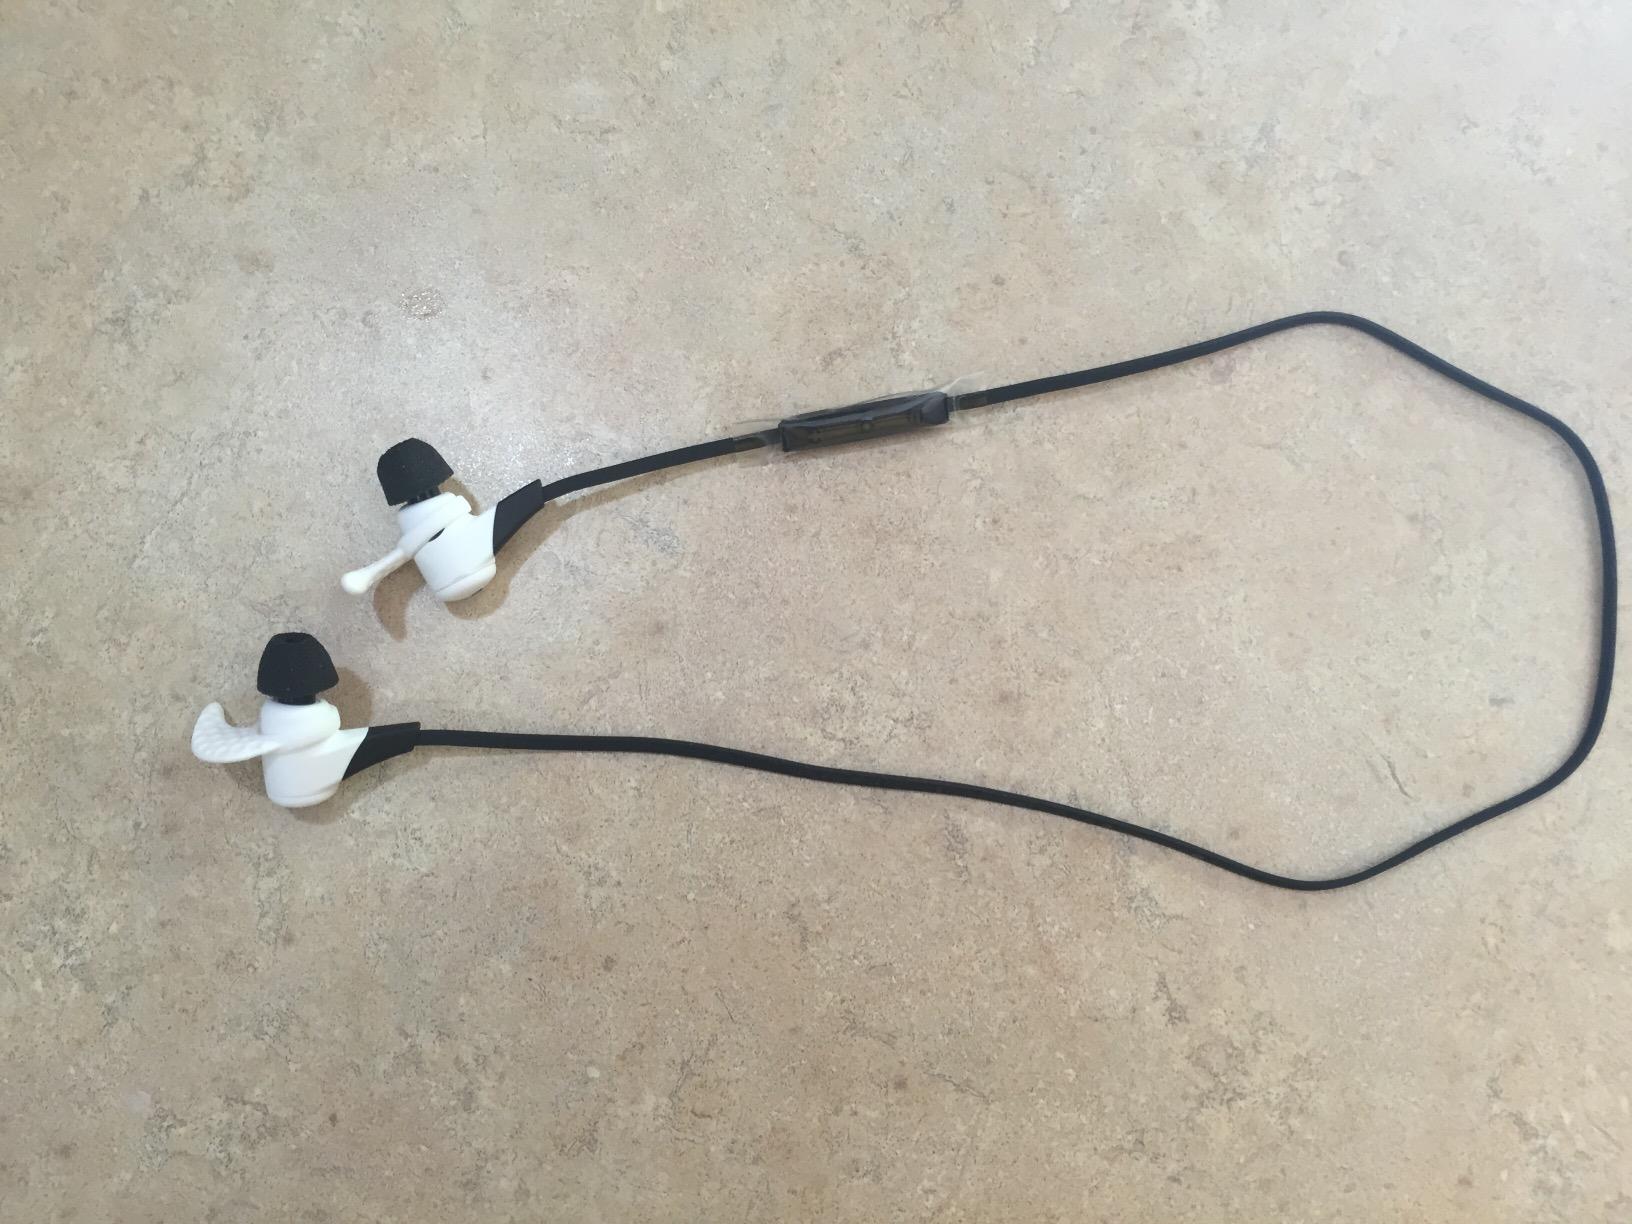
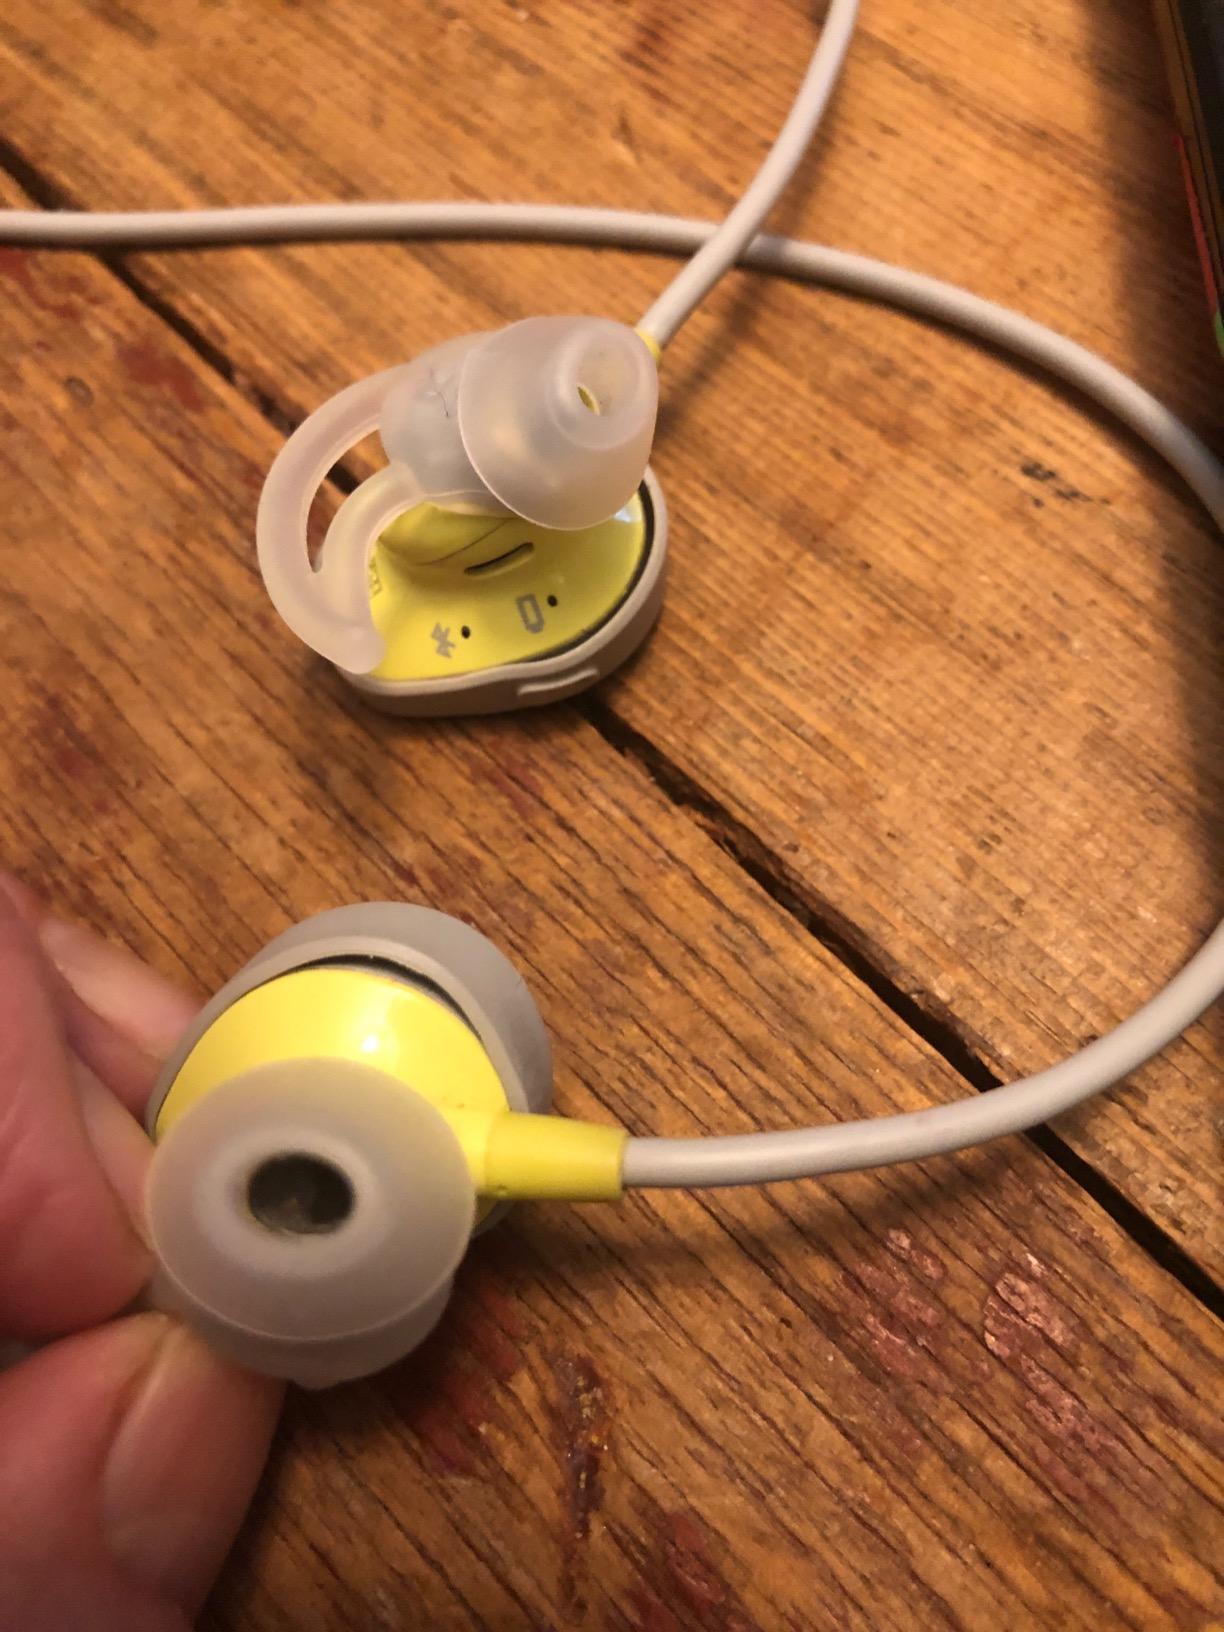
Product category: headphones
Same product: no